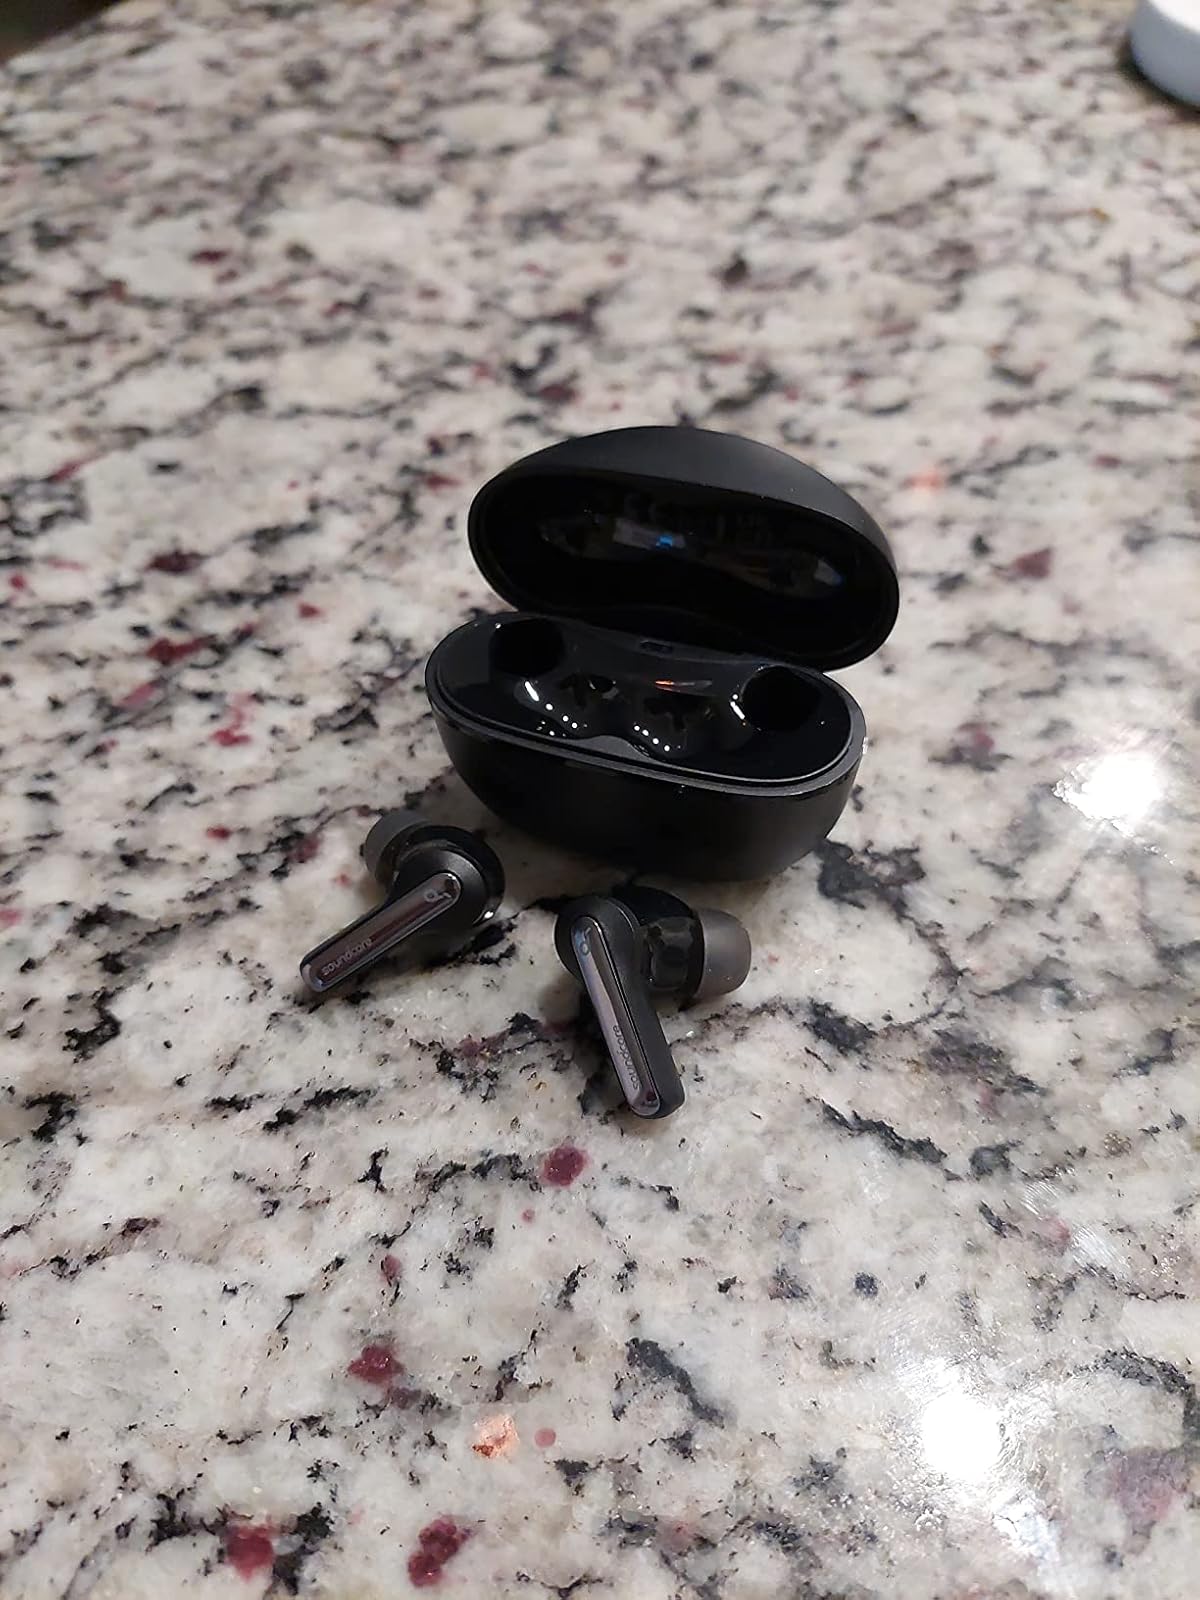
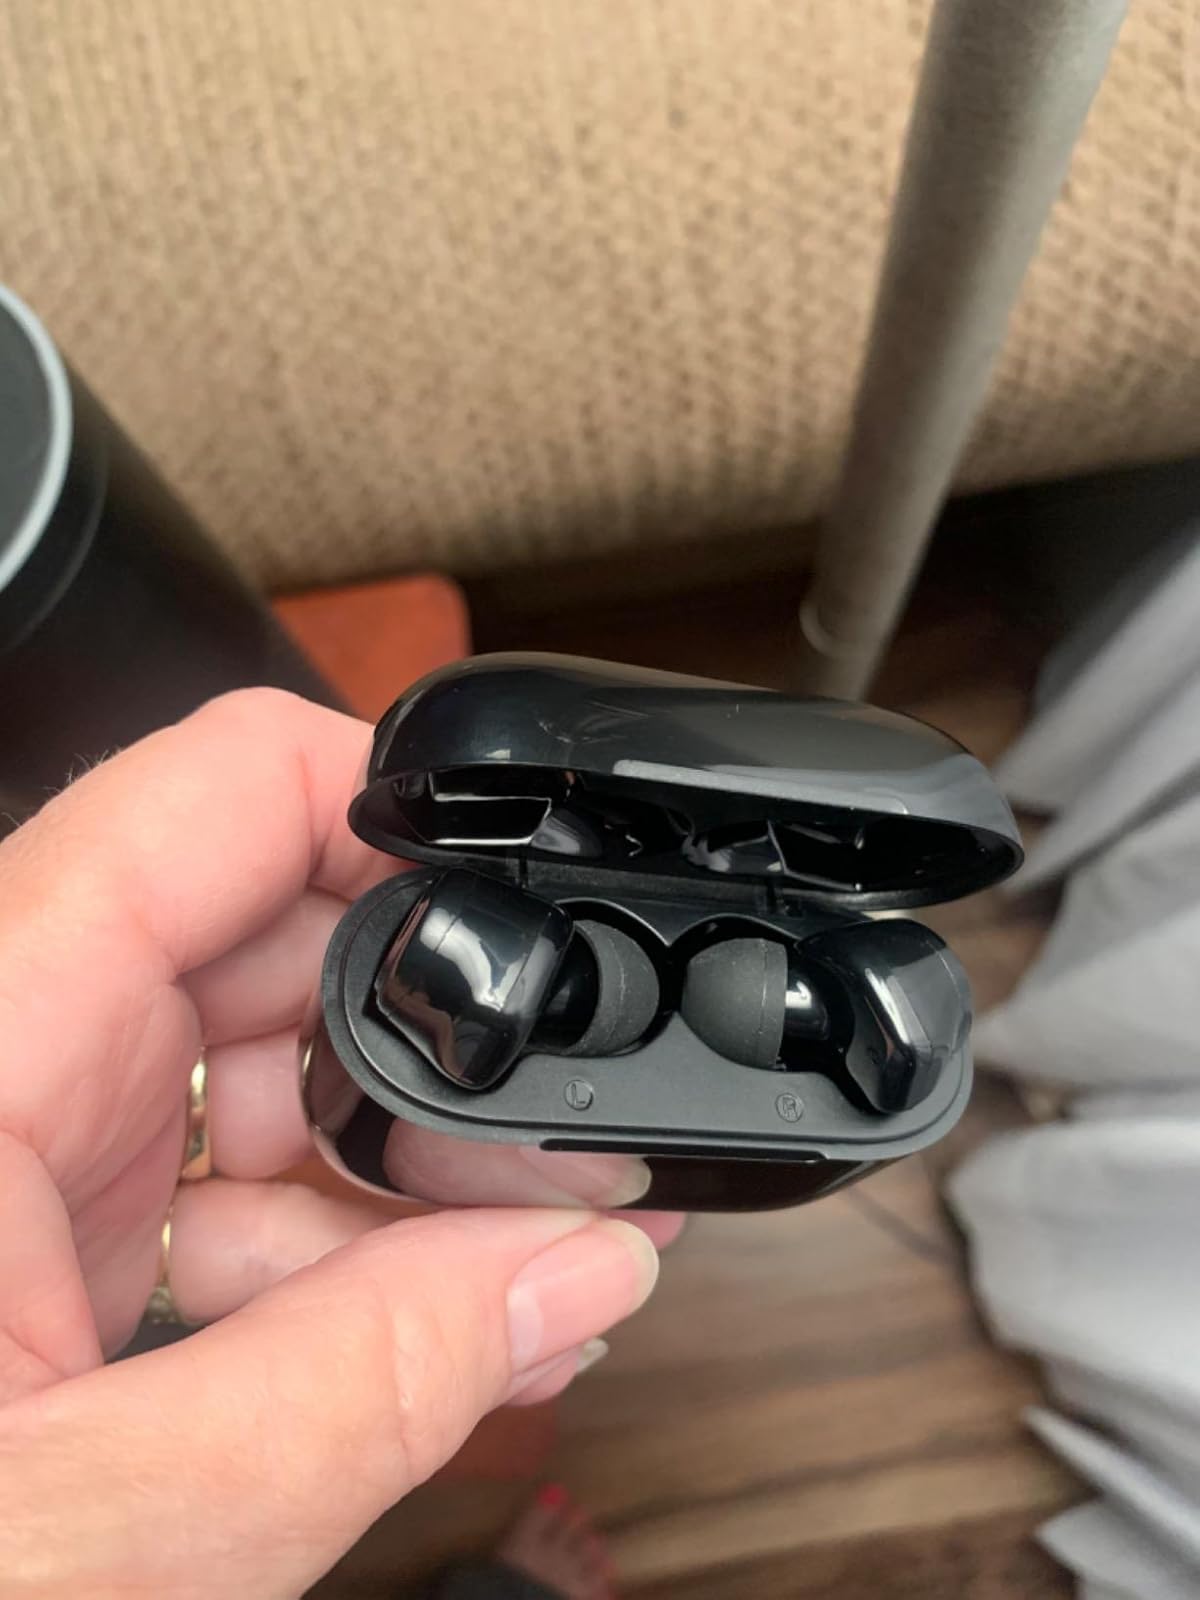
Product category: earbuds
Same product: no